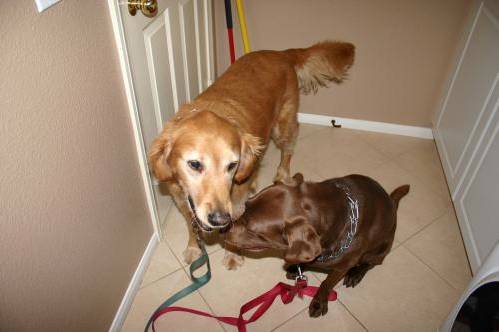
Label: dogs